Tōshiya

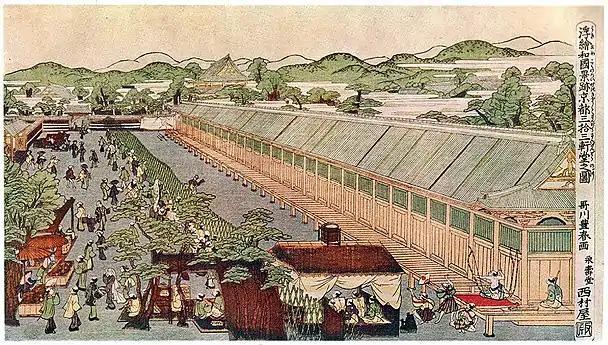
An ukiyo-e woodcut from the Edo period depicting the Tōshiya

The or "the arrows which hit the target", was an archery exhibition contest held on the west veranda of Sanjūsangen-dō temple in Kyoto, Japan.